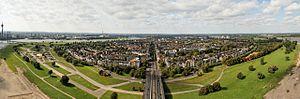
L'expression boucle du Rhin, en allemand Rheinknie, désigne un « virage » géographique du cours du Rhin.